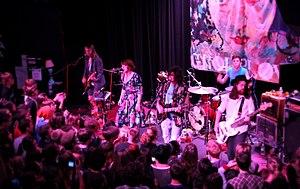
Grouplove, aussi typographié GROUPLOVE, est un groupe de rock alternatif américain, originaire de Los Angeles, en Californie. Formé en 2009, il est composé de Hannah Hooper, Christian Zucconi, Daniel Gleason, Andrew Wessen et Ryan Rabin. Le single Tongue Tied issu de l'album Never Trust a Happy Song est leur principal succès.